Toronto Police Service

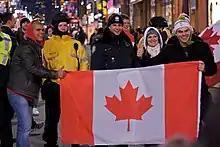
A member of the Toronto Police bicycle unit (wearing a yellow reflective jacket) with another officer dressed in typical winter dress (center), which includes a fur trim Yukon hat.

Parking enforcement on all roads and public property is the responsibility of the Toronto Police and works with Toronto Parking Authority. Parking enforcement officers are provincial offenses officers able to issue parking tickets under part II of the "Provincial Offences Act". They do not carry any use-of-force items and are unarmed, but are issued Kevlar vests for safety. They are peace officers under section 15 of the "Police Services Act" to enforce municipal by-laws.